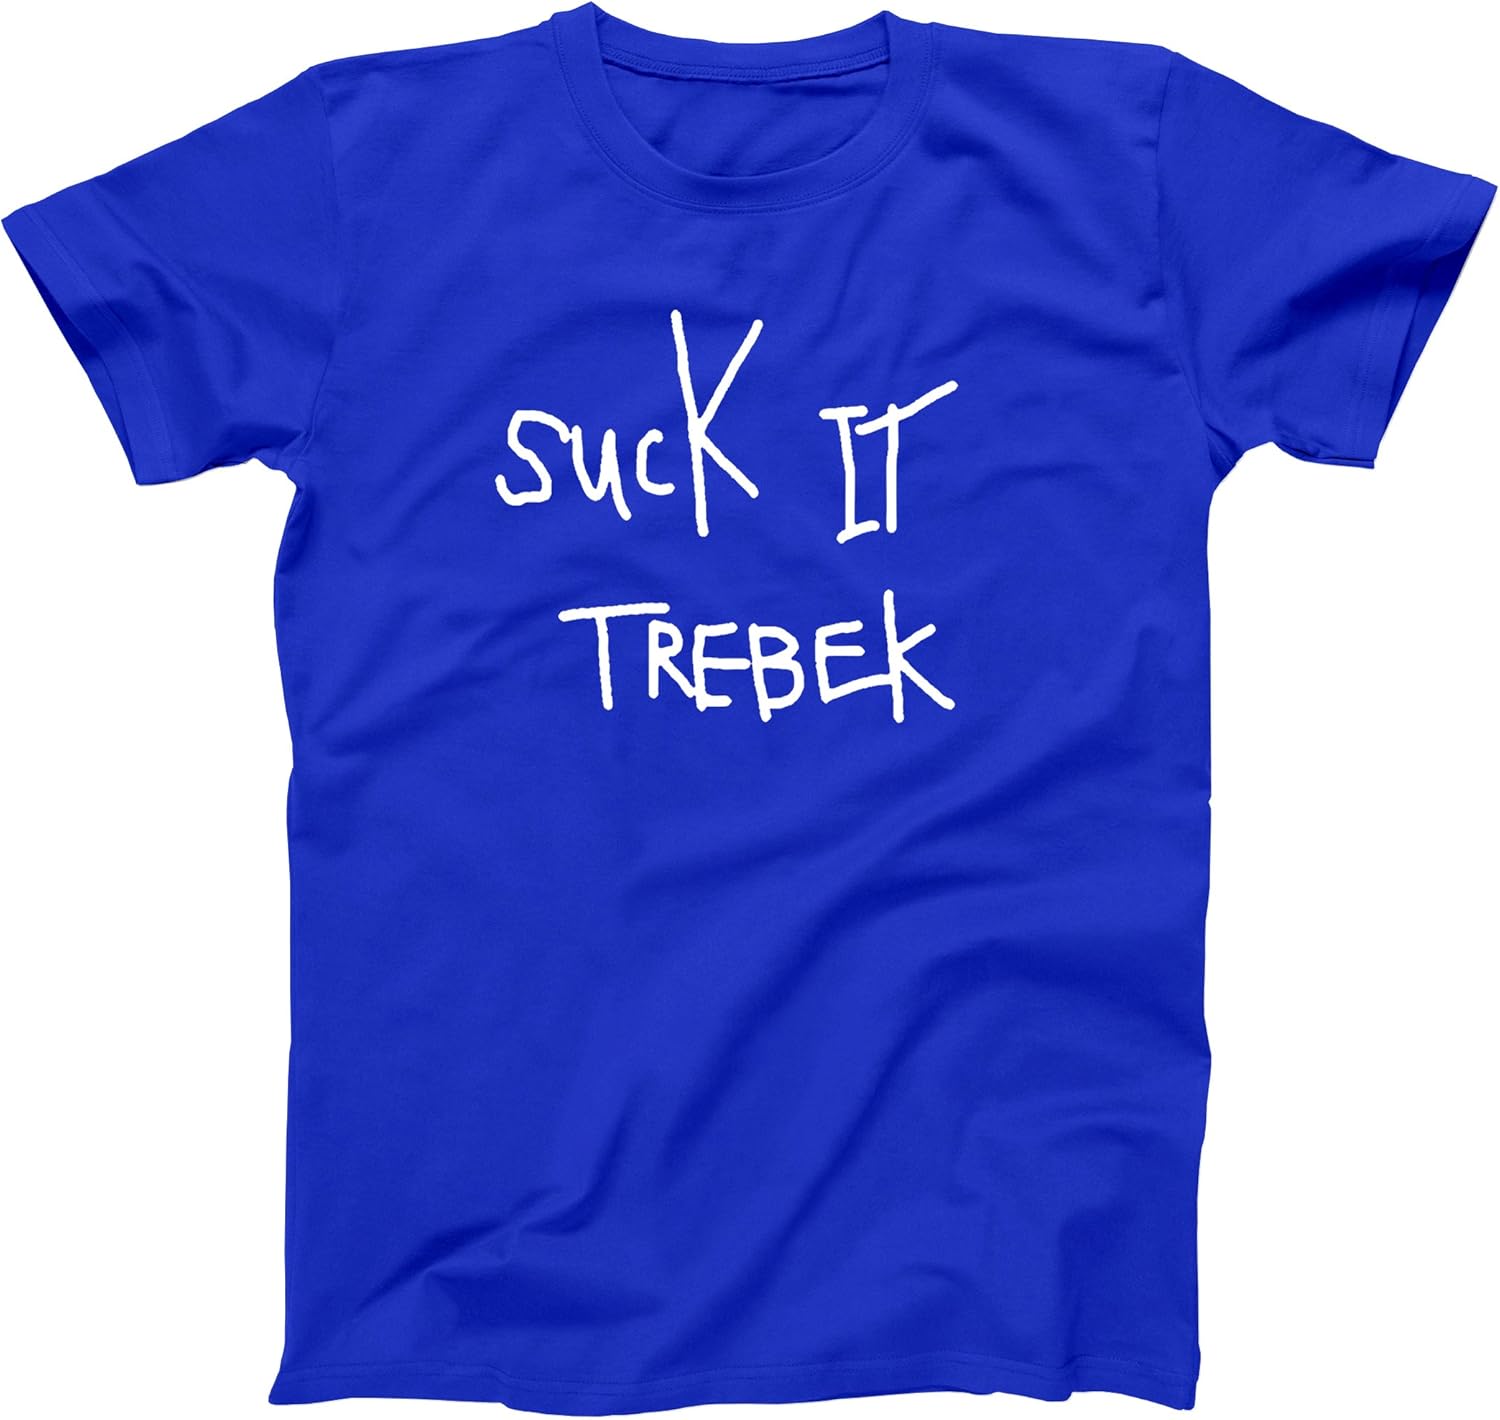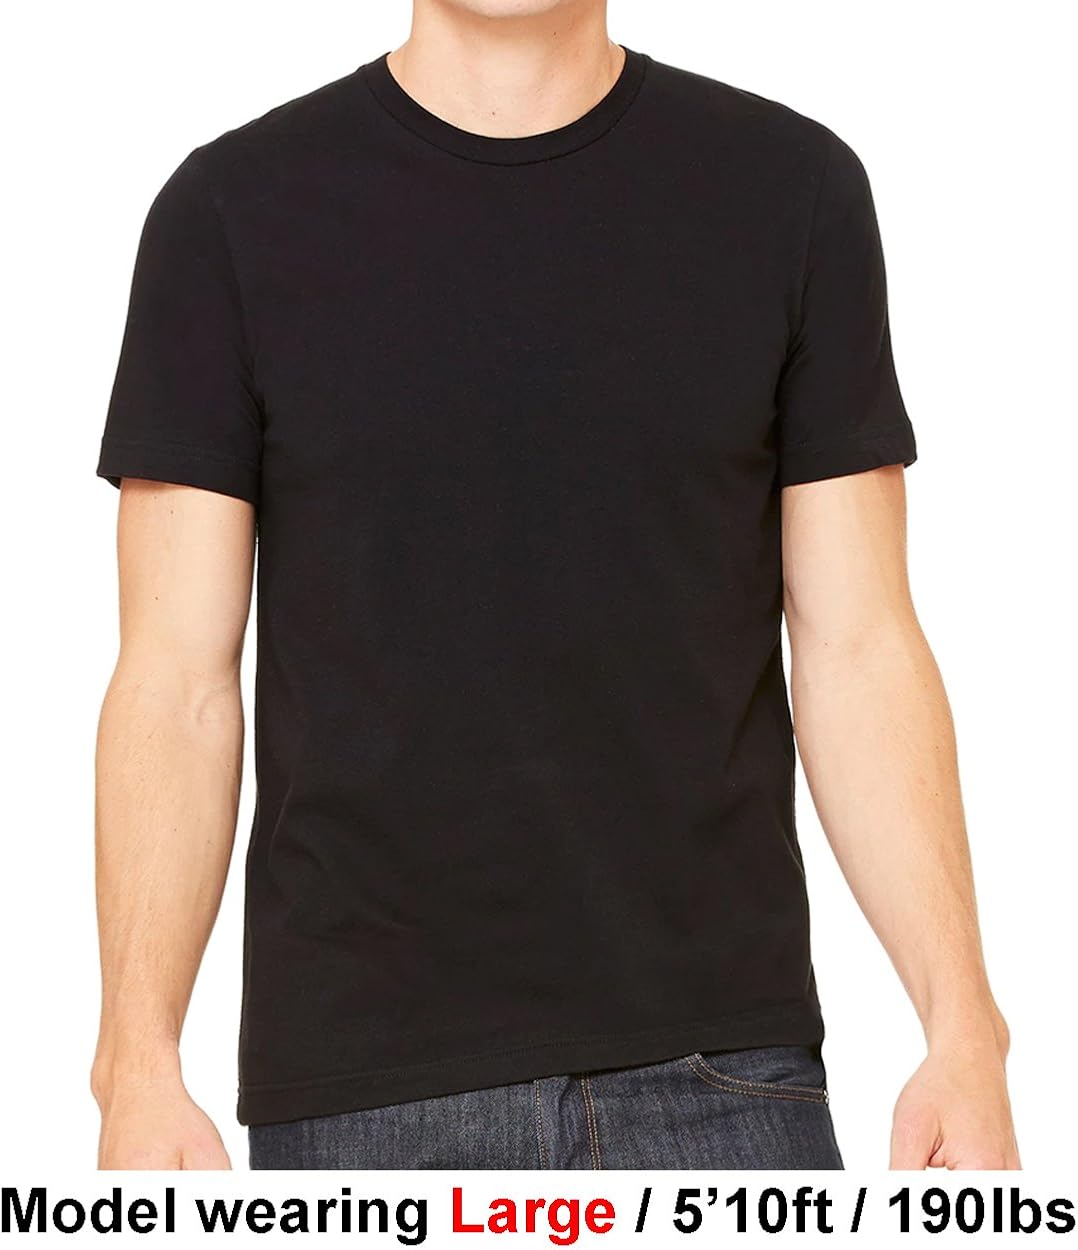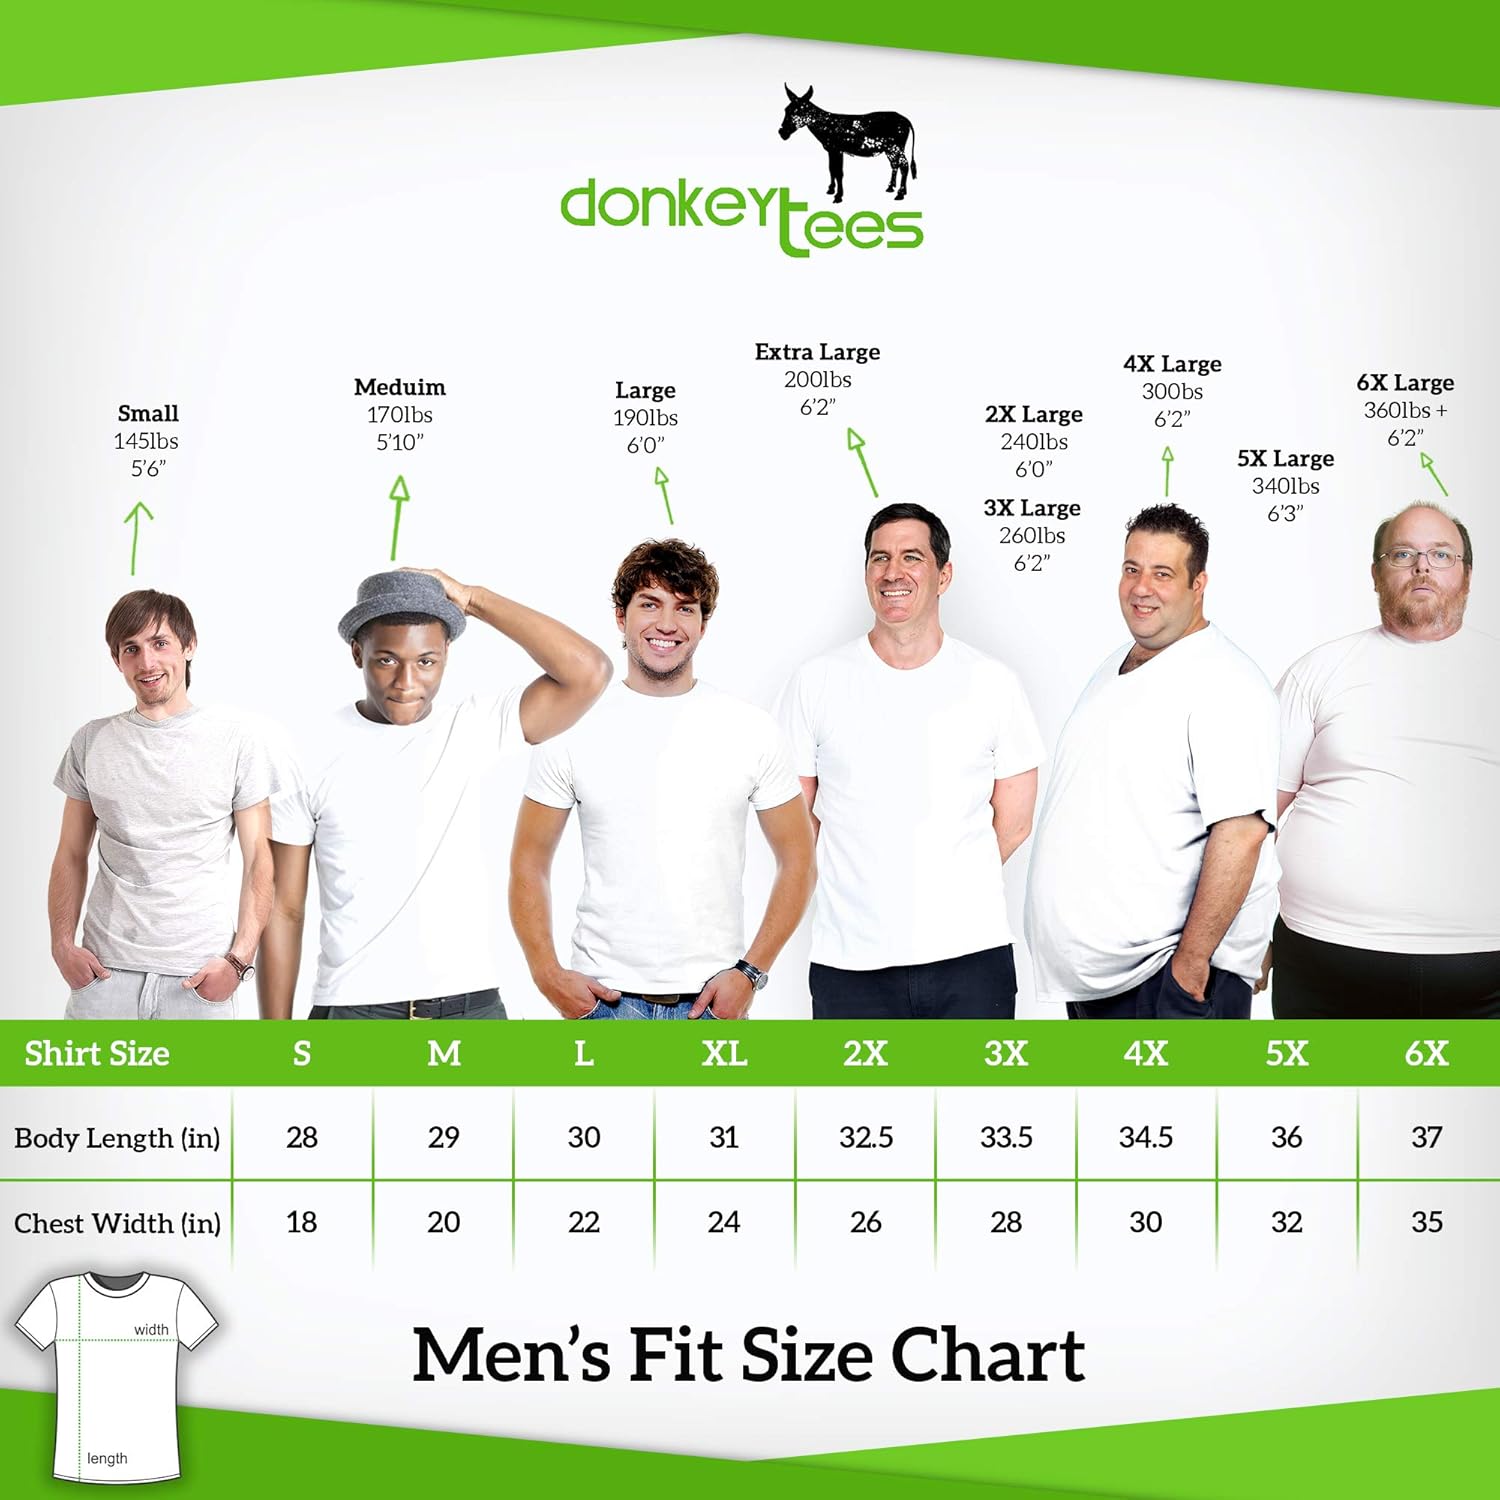
Suck It Trebek Funny Classic Skit Comedy Old School 90s Show Humor Mens Shirt
Category: AMAZON FASHION
MADE IN THE U.S.A. Thank you for shopping our Amazon store. We know you'll love our apparel. We guarantee it. We only screen print on super soft apparel that we also wear ourselves. All items are designed and sent from our American owned small business print shop in Columbus, Ohio. You'll love your apparel. We will make make sure you are happy with your order. Upon ordering, we will process and ship your items in less than 48hrs (shipping upgrades available at checkout). We will also send you a tracking number so you can follow your order from our warehouse directly to your front door. We're here for you. If there is ever anything you need, our super awesome (and funny) customer care team has your back. We thank you for choosing us and we know you will just love to wear it out. Made with love.
Features: 100% Cotton | Pull On closure | Machine Wash | MADE IN AMERICA: This product was designed and printed in the USA. American artists and screen printers will be sure this garment is made and printed using only the highest quality products and standards. Our sizes range from baby, infant, toddler, youth, and adult small, medium, large, X-large, 2XL, 3XL, 4XL, 5XL, and 6XL! We also carry unisex, womens, and tall sizes for anyone and everyone. Pop Culture designs that are funny, sports rivals, humor, novelty, school rival, movies and more | SUPER SOFT APPAREL: We only print on ULTRA SOFT mid-weight cotton and poly blend materials, that all have been preshrunk to minimize shrinkage. If the shirt's not for you, these are normal fits and will make great gifts for family and friends. Funny t shirts and graphic sweatshirts are sure to be a hit for everyday wear or make it that special holiday shirt. Perfect for any special occasion, event, or gathering | WE SCREEN PRINT (meaning no cheap iron-ons here): All our hilarious tshirts, funny sweatshirts, humorous hoodies and sarcastic tops are professionally printed with top of the line Plastisol inks, that's crack resistant, unless it's a vintage print and is part of the design. They are CFC free (if you're not a t-shirt nerd, this means no bad chemicals). Unless shown in the listing pics, there are NO BACKSIDE PRINTS (unlike some other brands that try to sneak a logo on your back) | SATISFACTION WARRANTY: If you are unhappy with your apparel purchase, for any reason, please message us ASAP and we'll be sure to help make it better. Your satisfaction is our number one PRIORITY. Please be sure to machine wash your adult and kids apparel with cold water (inside out), and dry using low heat or air dry (inside out) | GREAT GIFTS: Our funny tees are perfect for a party, family gathering, a great gift for a brother, sister, mom, dad, or friend. Sarcastic designs for any occasion, including Christmas, Holidays, Birthday, Back to School, Fathers Day, Mothers Day, and Anniversary. Larger and Tall sizes available. If they like movies, tv, entertainment, geek, nerd, gaming, or pop culture, then we have a t shirt or sweatshirt for them. Donkey Tees will be their new fav shirt perfect for any men, women, or youth